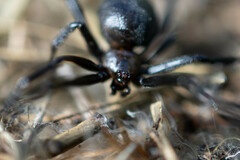
Species: Lactrodectus_hesperus